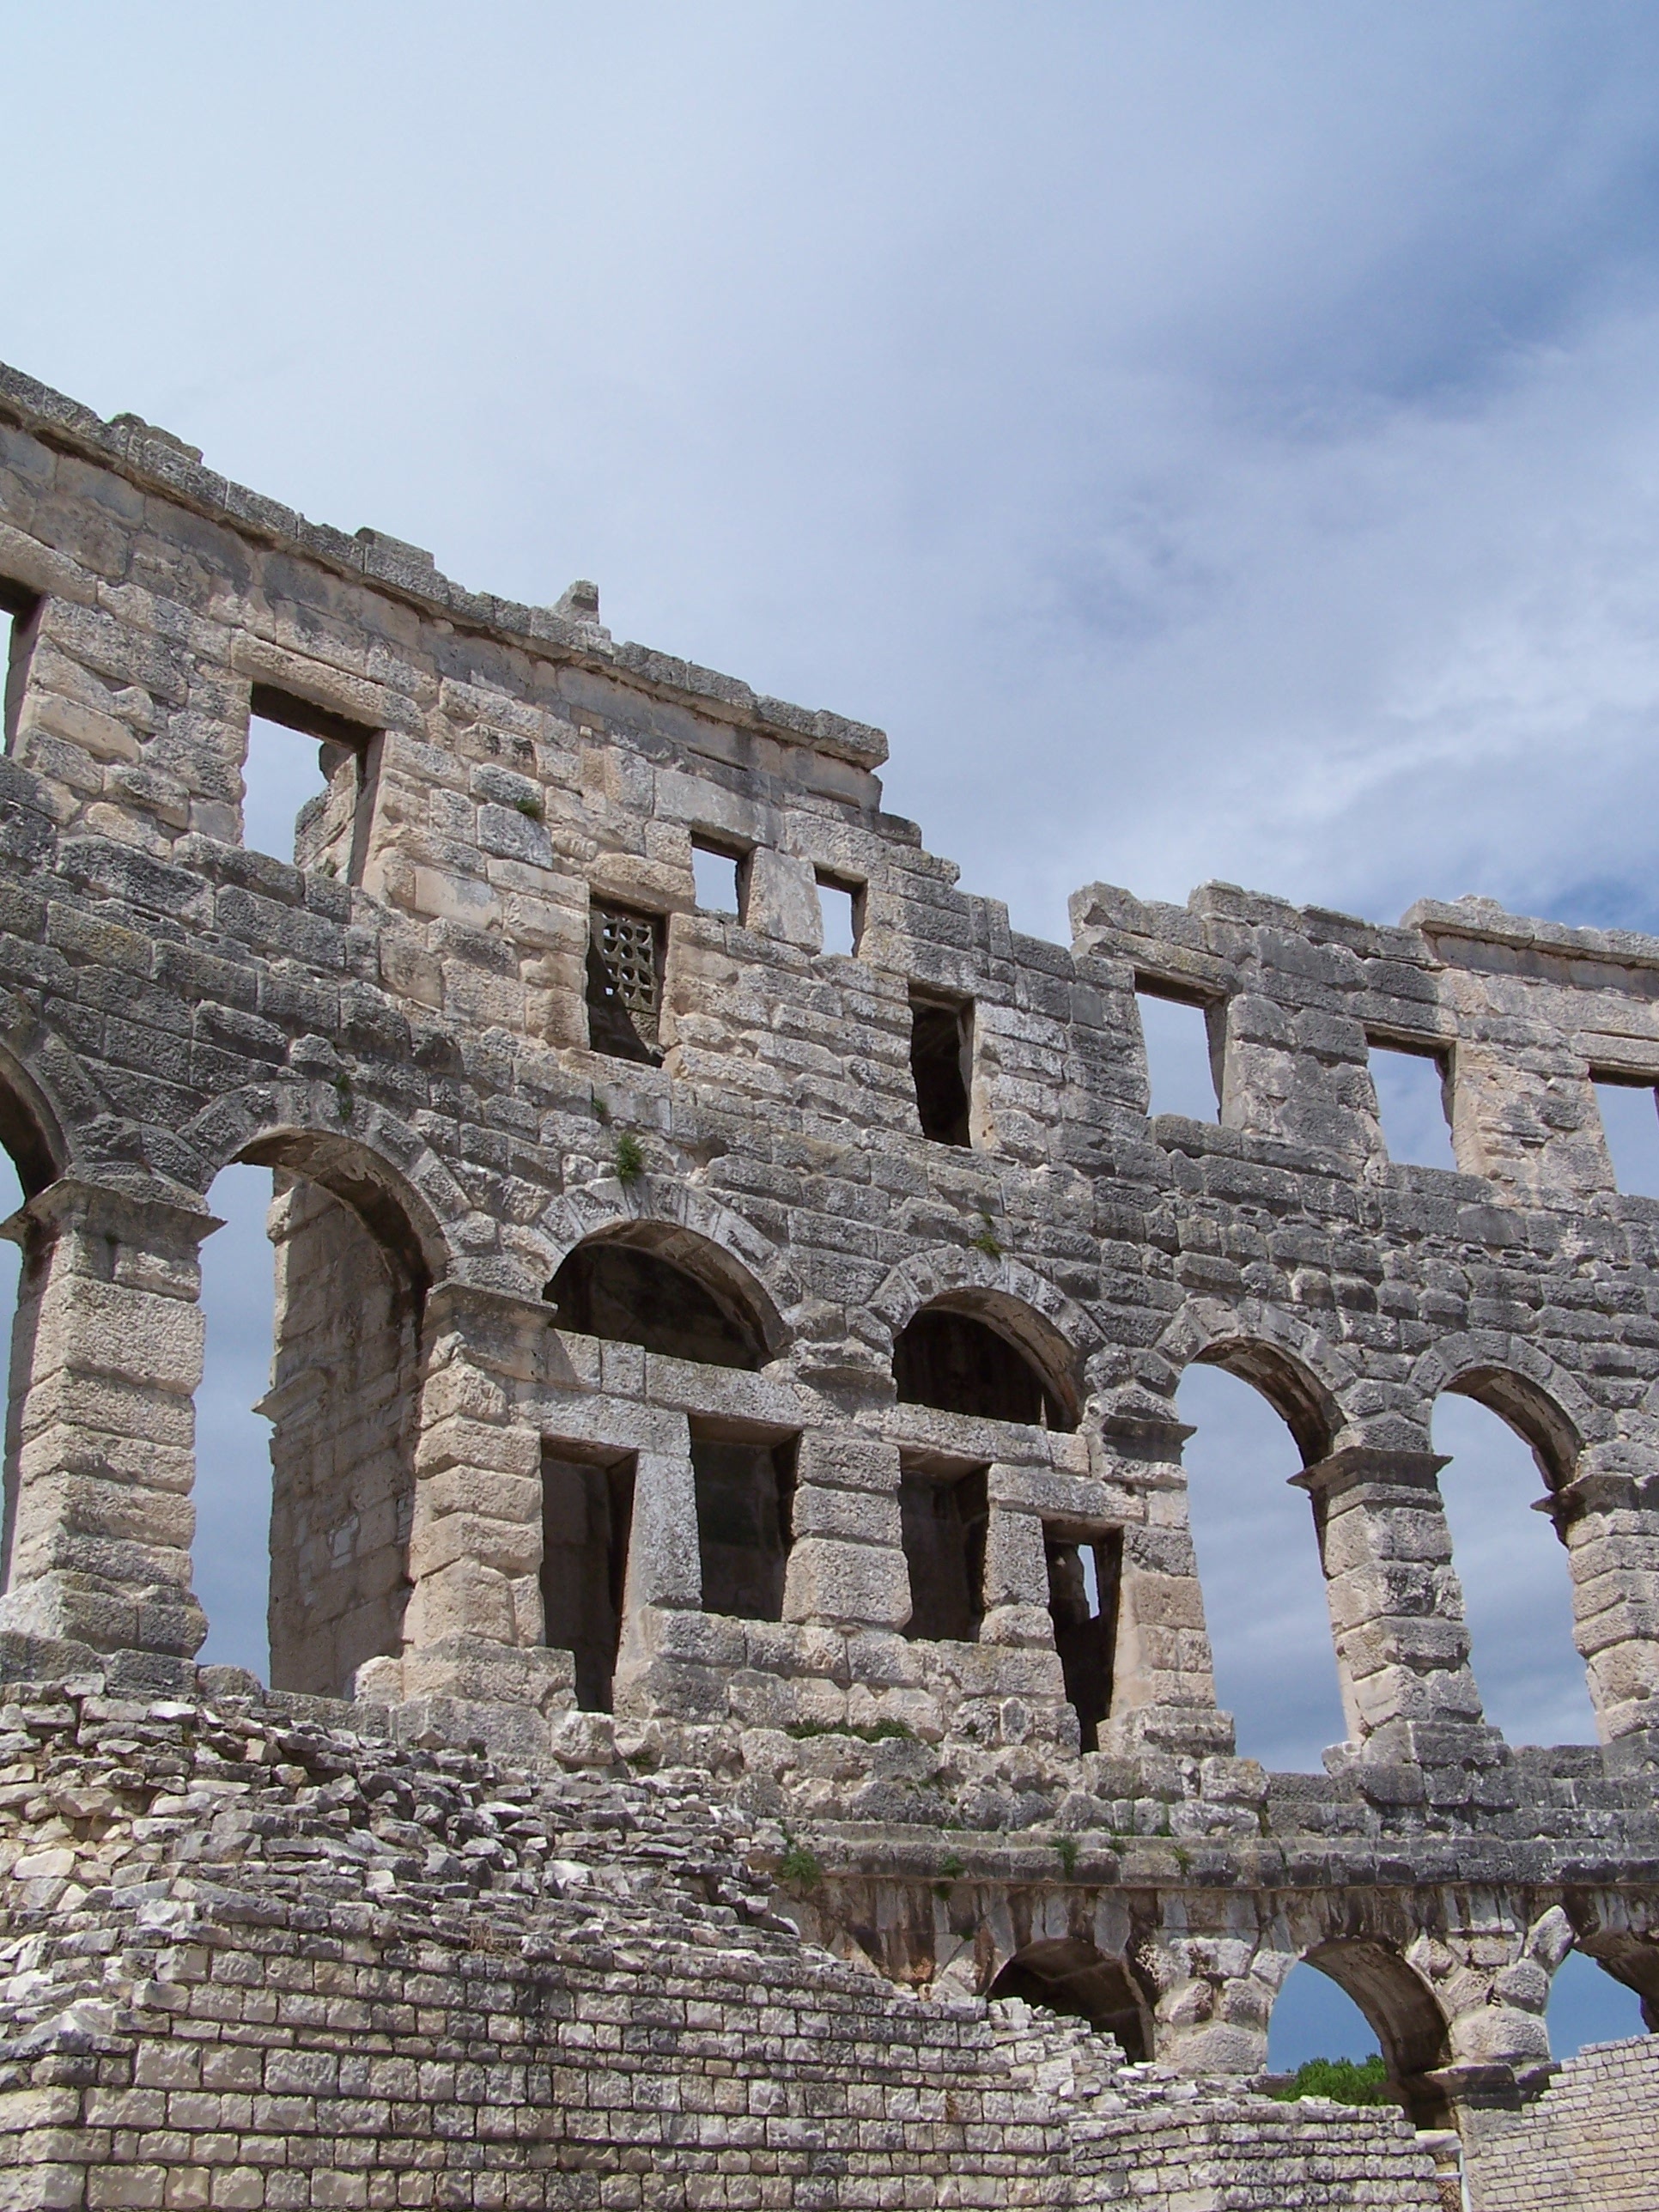
architecture, sky, town, building, old, city, wall, stone, monument, summer, travel, europe, arch, column, mediterranean, ancient, landmark, exterior, historic, fortification, ruin, tourism, stadium, colosseum, arena, croatia, amphitheatre, ruins, monastery, archeology, roman, culture, theater, history, famous, historical, traditional, amphitheater, istria, adriatic, pula, aqueduct, archaeological site, coliseum, historic site, ancient history, ancient roman architecture